Astoria, Oregon

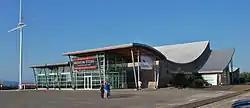
Columbia River Maritime Museum

From 1921 to 1966, a ferry route across the Columbia River connected Astoria with Pacific County, Washington. In 1966, the Astoria–Megler Bridge was opened. The bridge completed U.S. Route 101 and linked Astoria with Washington on the opposite shore of the Columbia, replacing the ferry service.